Pisa Range

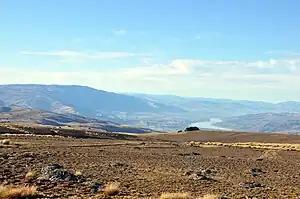
View of the Pisa Range (middle foreground, left) from the Nevis Range

Gold mining occurred along a line of gold-bearing gravel deposits stretching from the Criffel Range up to Mt Pisa. The area contains a myriad of gold mining sites dating from 1885 up until the early 1900s. Key remnants can be found on the Criffel Range, Lower Luggate Creek, the Kawerau Gorge, Gentle Annie, Roaring Meg, Tuohys Gully and the Cardrona Valley. These sites include sluicings, dray tracks, huts, tent sites, dams, race complexes and sluice pits.